Geography of New Brunswick

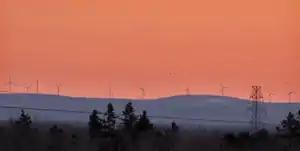
The Kent Hills Wind Farm sits atop an extension of the Appalachian Mountain range in southeastern New Brunswick.

The northern seacoast, along Miramichi Bay, the Gulf of St. Lawrence and the Bay of Chaleur is called the North Shore, a region predominately Francophone, but with sizable English-speaking communities